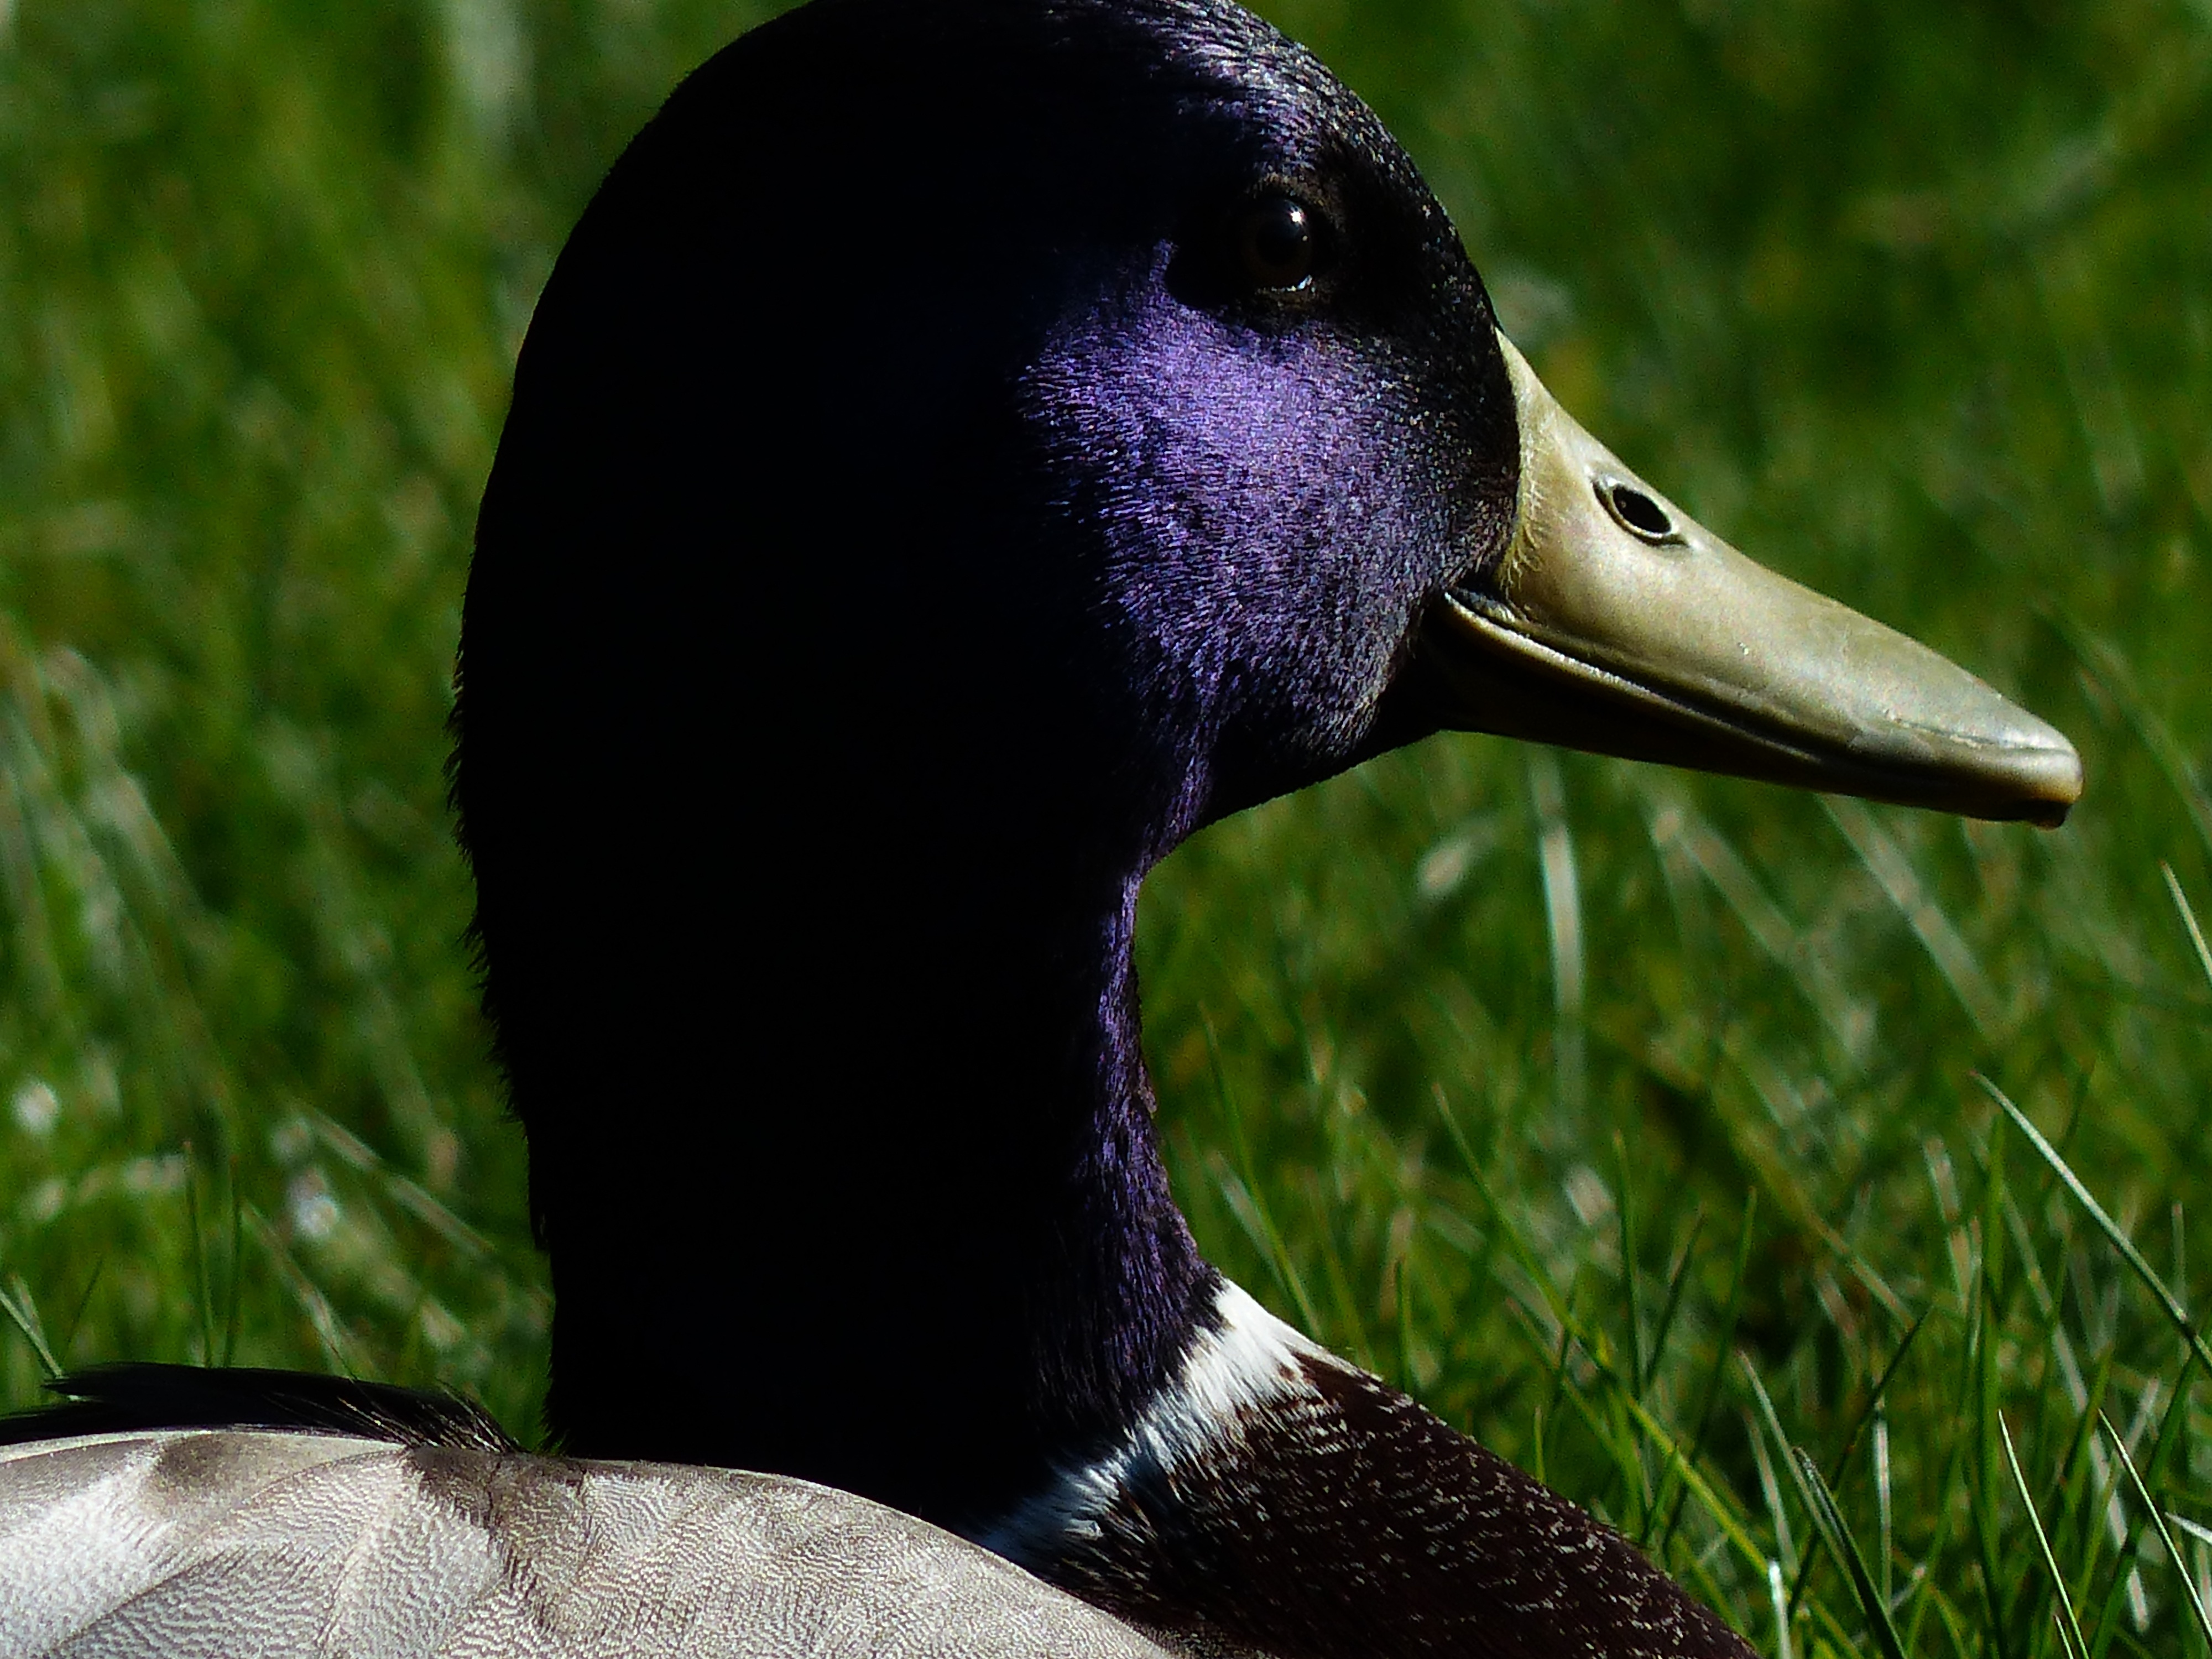
nature, grass, bird, purple, wildlife, green, beak, shine, fauna, drake, close up, swan, anatidae, duck, violet, head, goose, vertebrate, bill, waterfowl, species, water bird, mallard, males, metallic, bluish, duck bird, duck head, blue metallic, anas platyrhynchos, swimming duck, bluish purple, ducks geese and swans, bluish violet, march duck, house duck